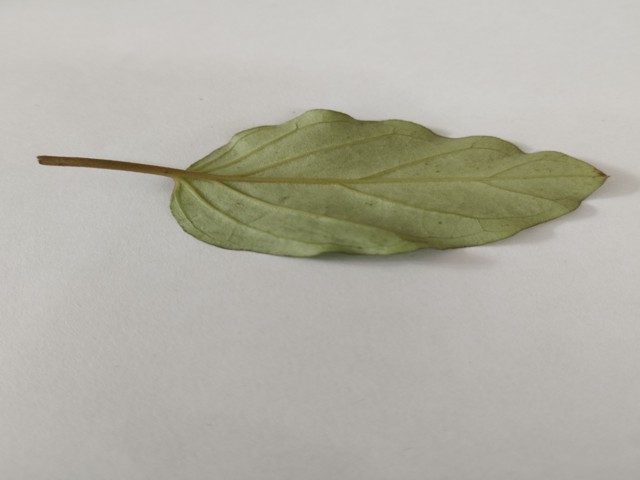
Plant: punarnava